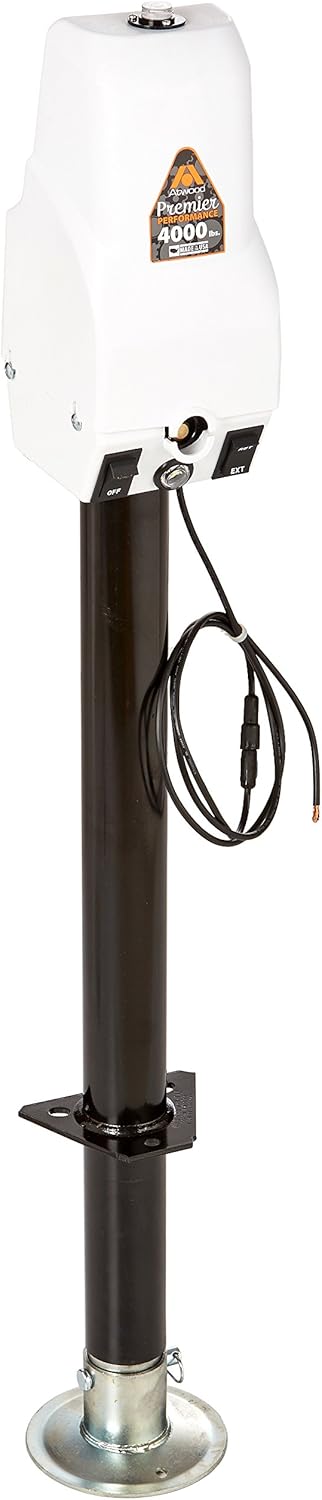
Atwood 81260 White 4K Power Jack with Foot
Category: Automotive
MADE IN THE USA. NEW DESIGN! Atwood's latest Power Jack has been re-designed and stronger than before. A weather resistant e-coated heavy duty steel tube construction and an improved modern high-density poly cover keep harsh outdoor elements out. Severe duty 12V DC motors and metal gears keep the Power Jack running efficiently year after year and are ideal for long term storage. Not just durable, the new Atwood Power Jack is also easy to use. Atwood listened to our customers and built standard features in our jack to make this product simple to use from day one. Our push- button design also makes raising and lowering the jack quick and effortless (manual override function also included). A courtesy LED light is also equipped to keep the area illuminated when needed. Atwood Power Jacks are permanently lubricated and sealed to provide many years of worry-free operation. All Atwood Power Jacks carry an industry leading five-year warranty and are proudly designed, engineered, manufactured and tested in the USA.
Features: OEM Tested and Proven Power Jack load tested to 4,000 pounds | Rugged 12V DC electric gear and motors to handle years of use and no "bleed-off" | Foot included | Includes manual crank drill adapter (crank handle sold separately)